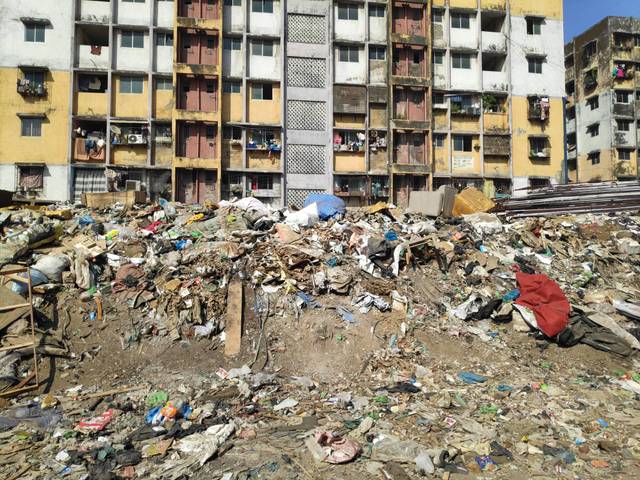
Region: India
Coordinates: 19.147, 72.847